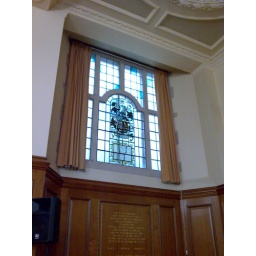
Stained glass window in Church House